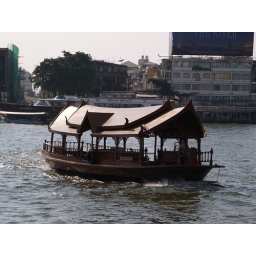
river bus in Thailand